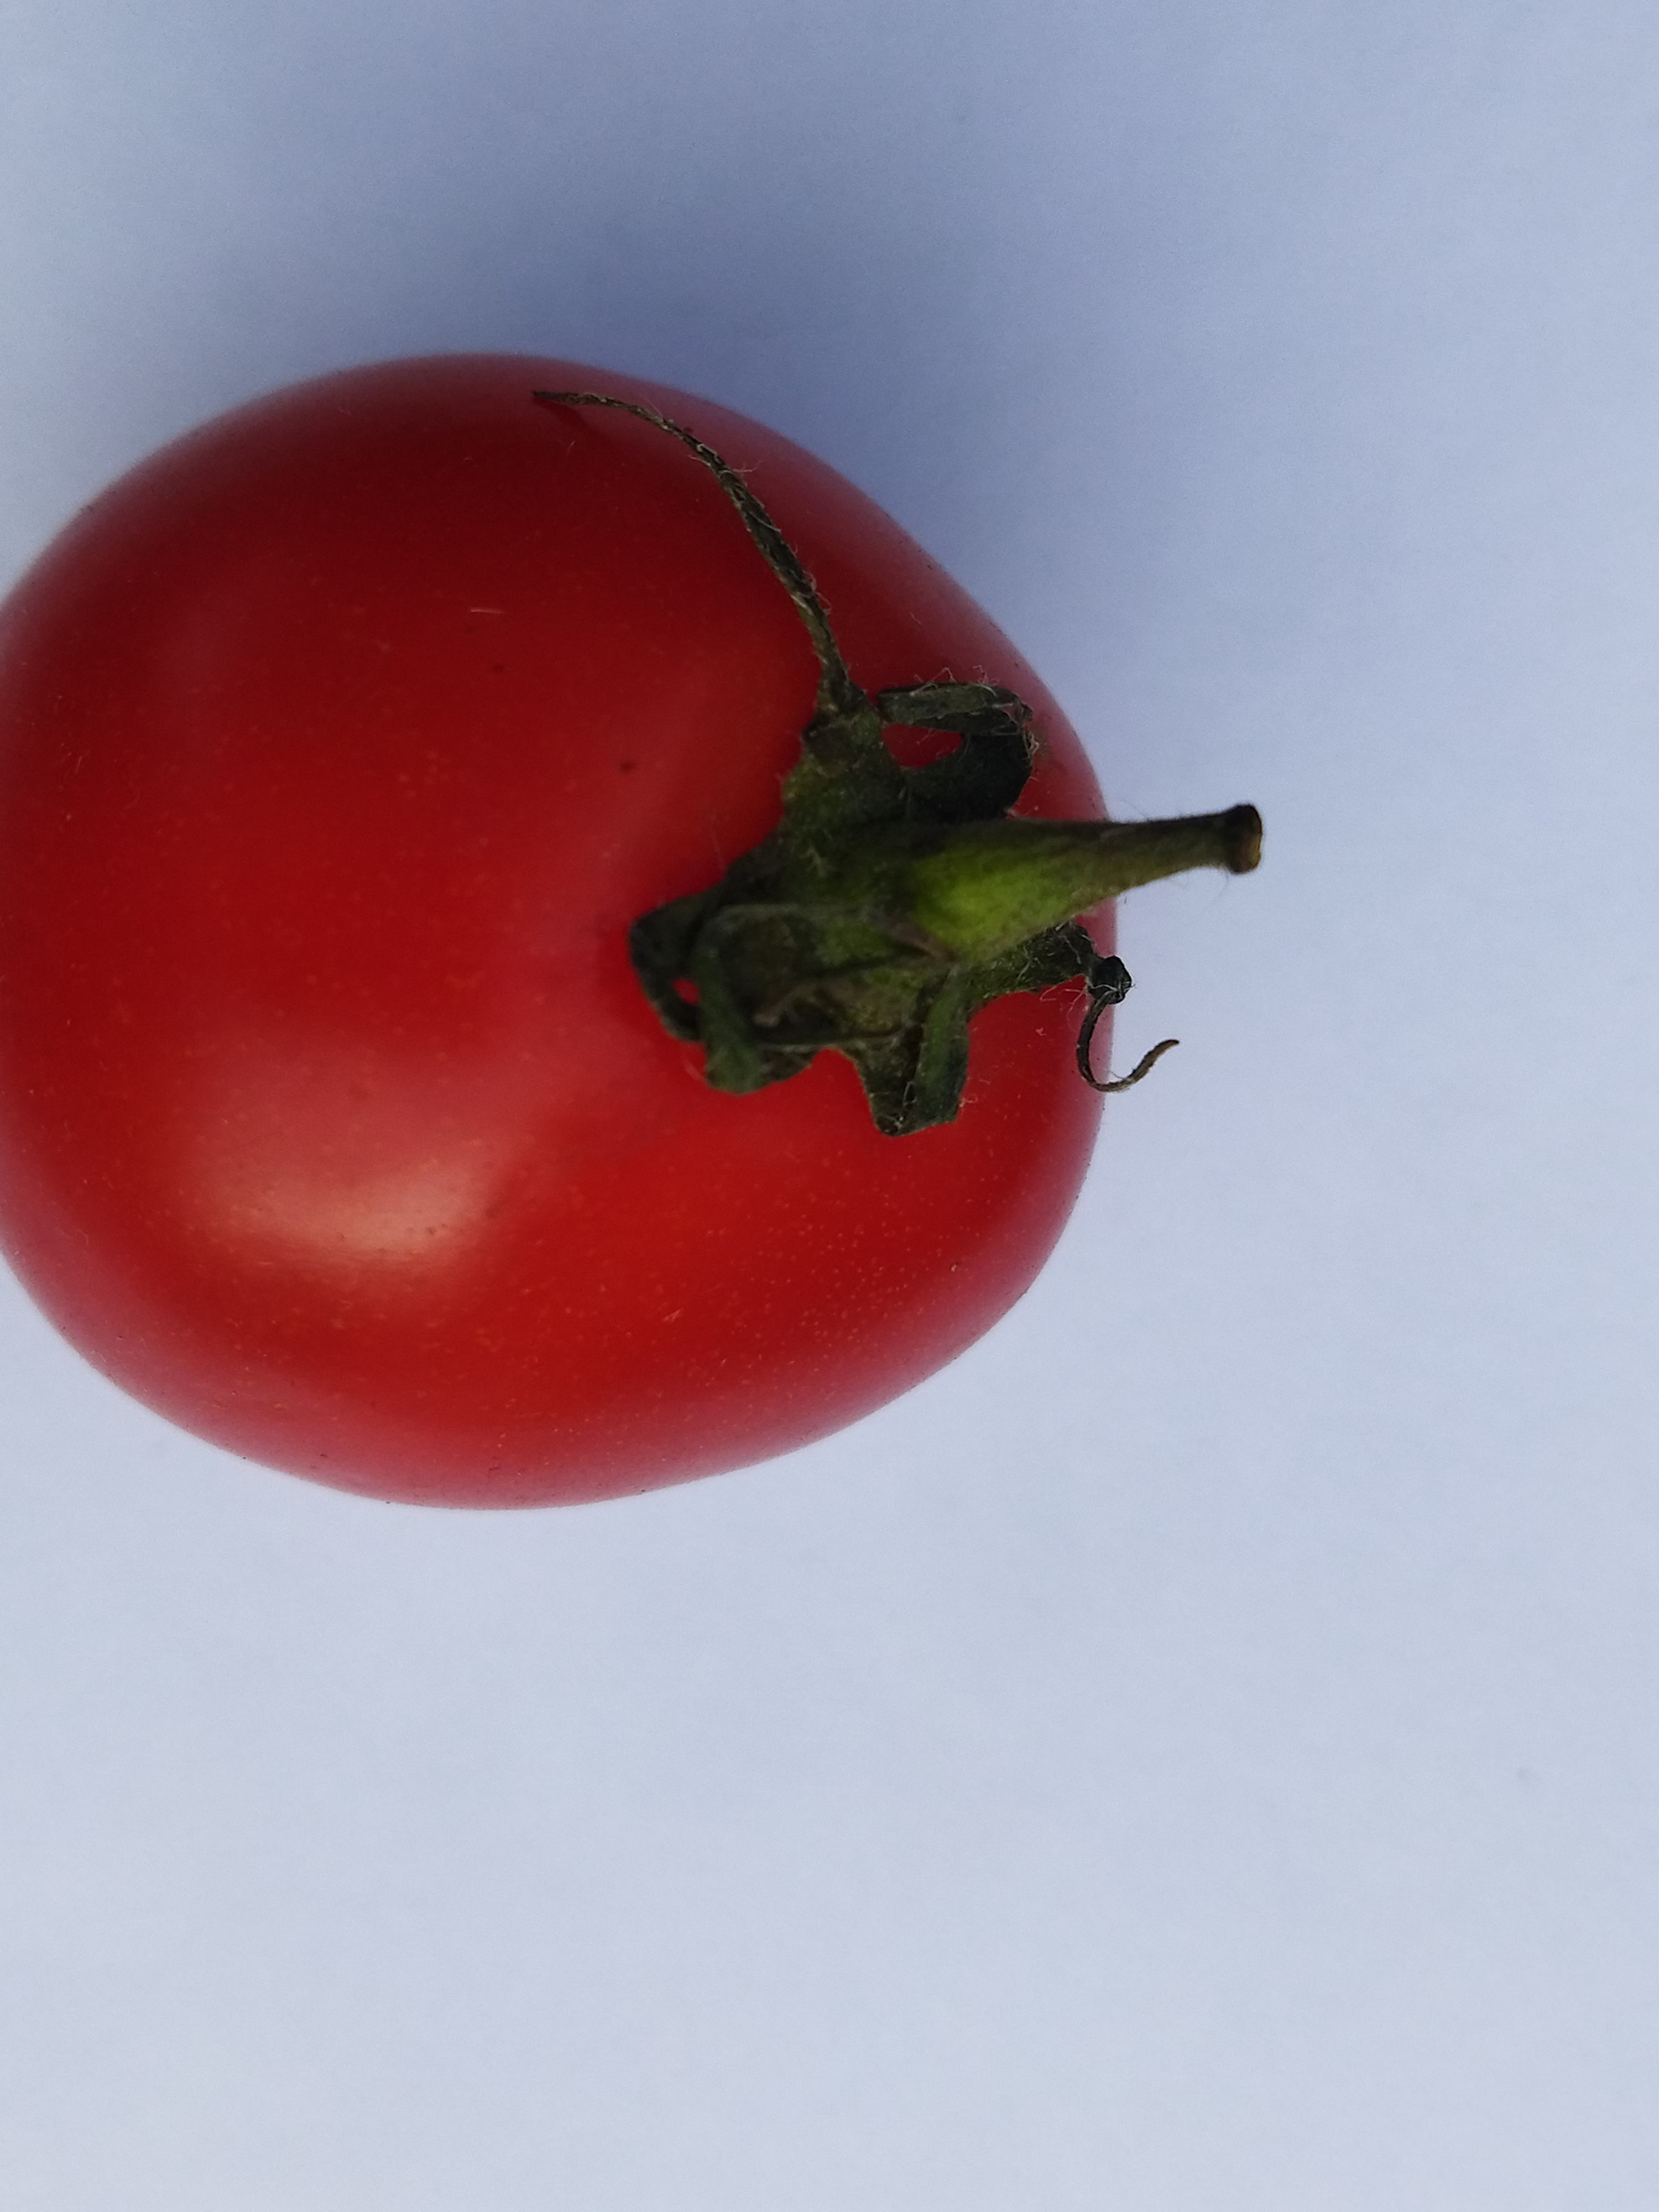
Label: Fresh